Stephen Klineberg

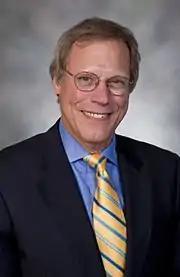
Stephen Klineberg at Rice University.

Stephen Klineberg is a demographics expert and sociologist in Houston, Texas. As a former professor at Rice University, Klineberg and his students began conducting an annual survey in 1982, now called the Kinder Houston Area Survey, that tracks the area's demographics and attitudes. Klineberg is also the founding director of the Kinder Institute for Urban Research, a think tank affiliated with Rice University that focuses on urban issues and challenges facing Houston, the Sun Belt and other major metro areas. Klineberg founded the institute in 2010 with a $15 million gift from philanthropists Richard and Nancy Kinder.